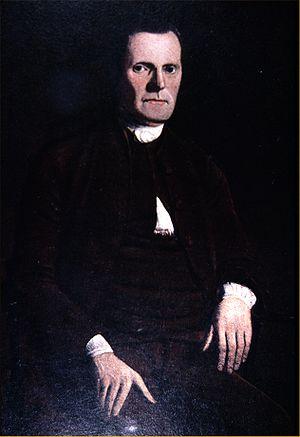
Depuis l'indépendance des États-Unis, l'État du Connecticut élit deux sénateurs, membres du Sénat fédéral.
Les Pères fondateurs des États-Unis sont les signataires de la Déclaration d'indépendance ou la Constitution des États-Unis, ainsi que ceux participant à la révolution américaine comme Revolutionaries. Considérés comme des héros aux États-Unis, ces hommes sont principalement chrétiens, quelques-uns athées ou déistes. Par ailleurs, plusieurs pères sont membres de la franc-maçonnerie.
Roger Sherman était un avocat et homme politique américain qui signa la Déclaration d'indépendance des États-Unis d'Amérique, les Articles de la Confédération et la Constitution des États-Unis d'Amérique. Sherman a également été représentant pour le Connecticut de 1789 à 1791 puis sénateur du même État entre 1791 et 1793.